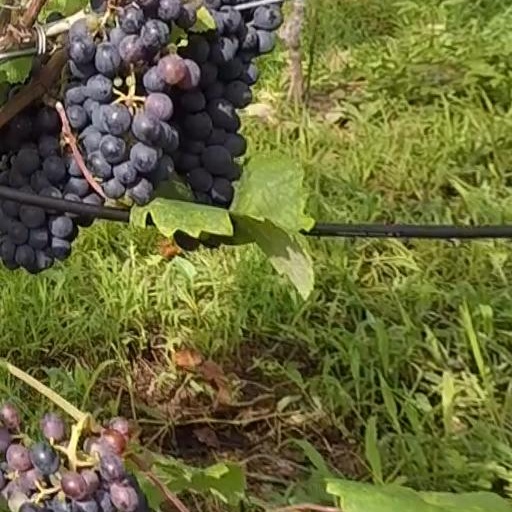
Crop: grape